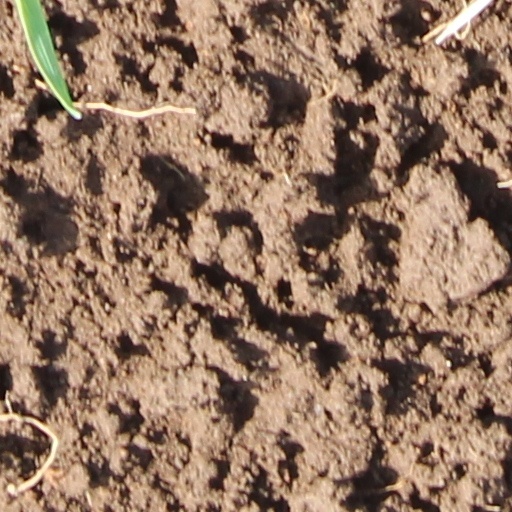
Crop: wheat